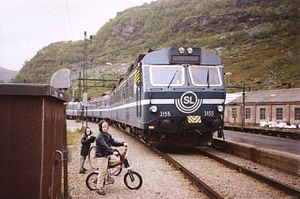
Flåmsbanen / Historie / Drift
Lokaltog fra Stockholm udlånt til Flåmsbanen i 2007.
Flåmsbanen er en jernbane, der er en sidebane til Bergensbanen mellem Myrdal og Flåm i Norge. Hele banen ligger i Aurland kommune i Sogn og Fjordane fylke.